Who Wants to Be a Millionaire?

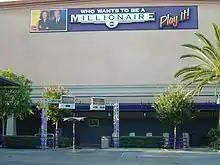
The building housing the California version after its 2004 closure

A theme park attraction based on the show, known as "Who Wants to Be a Millionaire – Play It!", appeared at Disney's Hollywood Studios (when it was known as "Disney-MGM Studios") at the Walt Disney World Resort in Orlando, Florida and at Disney California Adventure Park in Anaheim, California. Both the Florida and California "Play It!" attractions opened in 2001; the California version closed in 2004, and the Florida version closed in 2006 and was replaced by "Toy Story Midway Mania!"